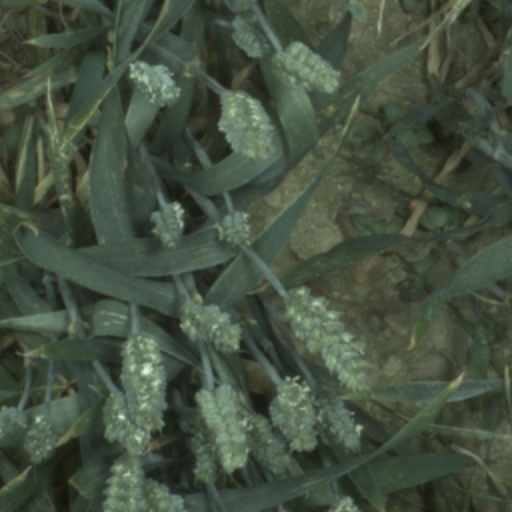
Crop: wheat